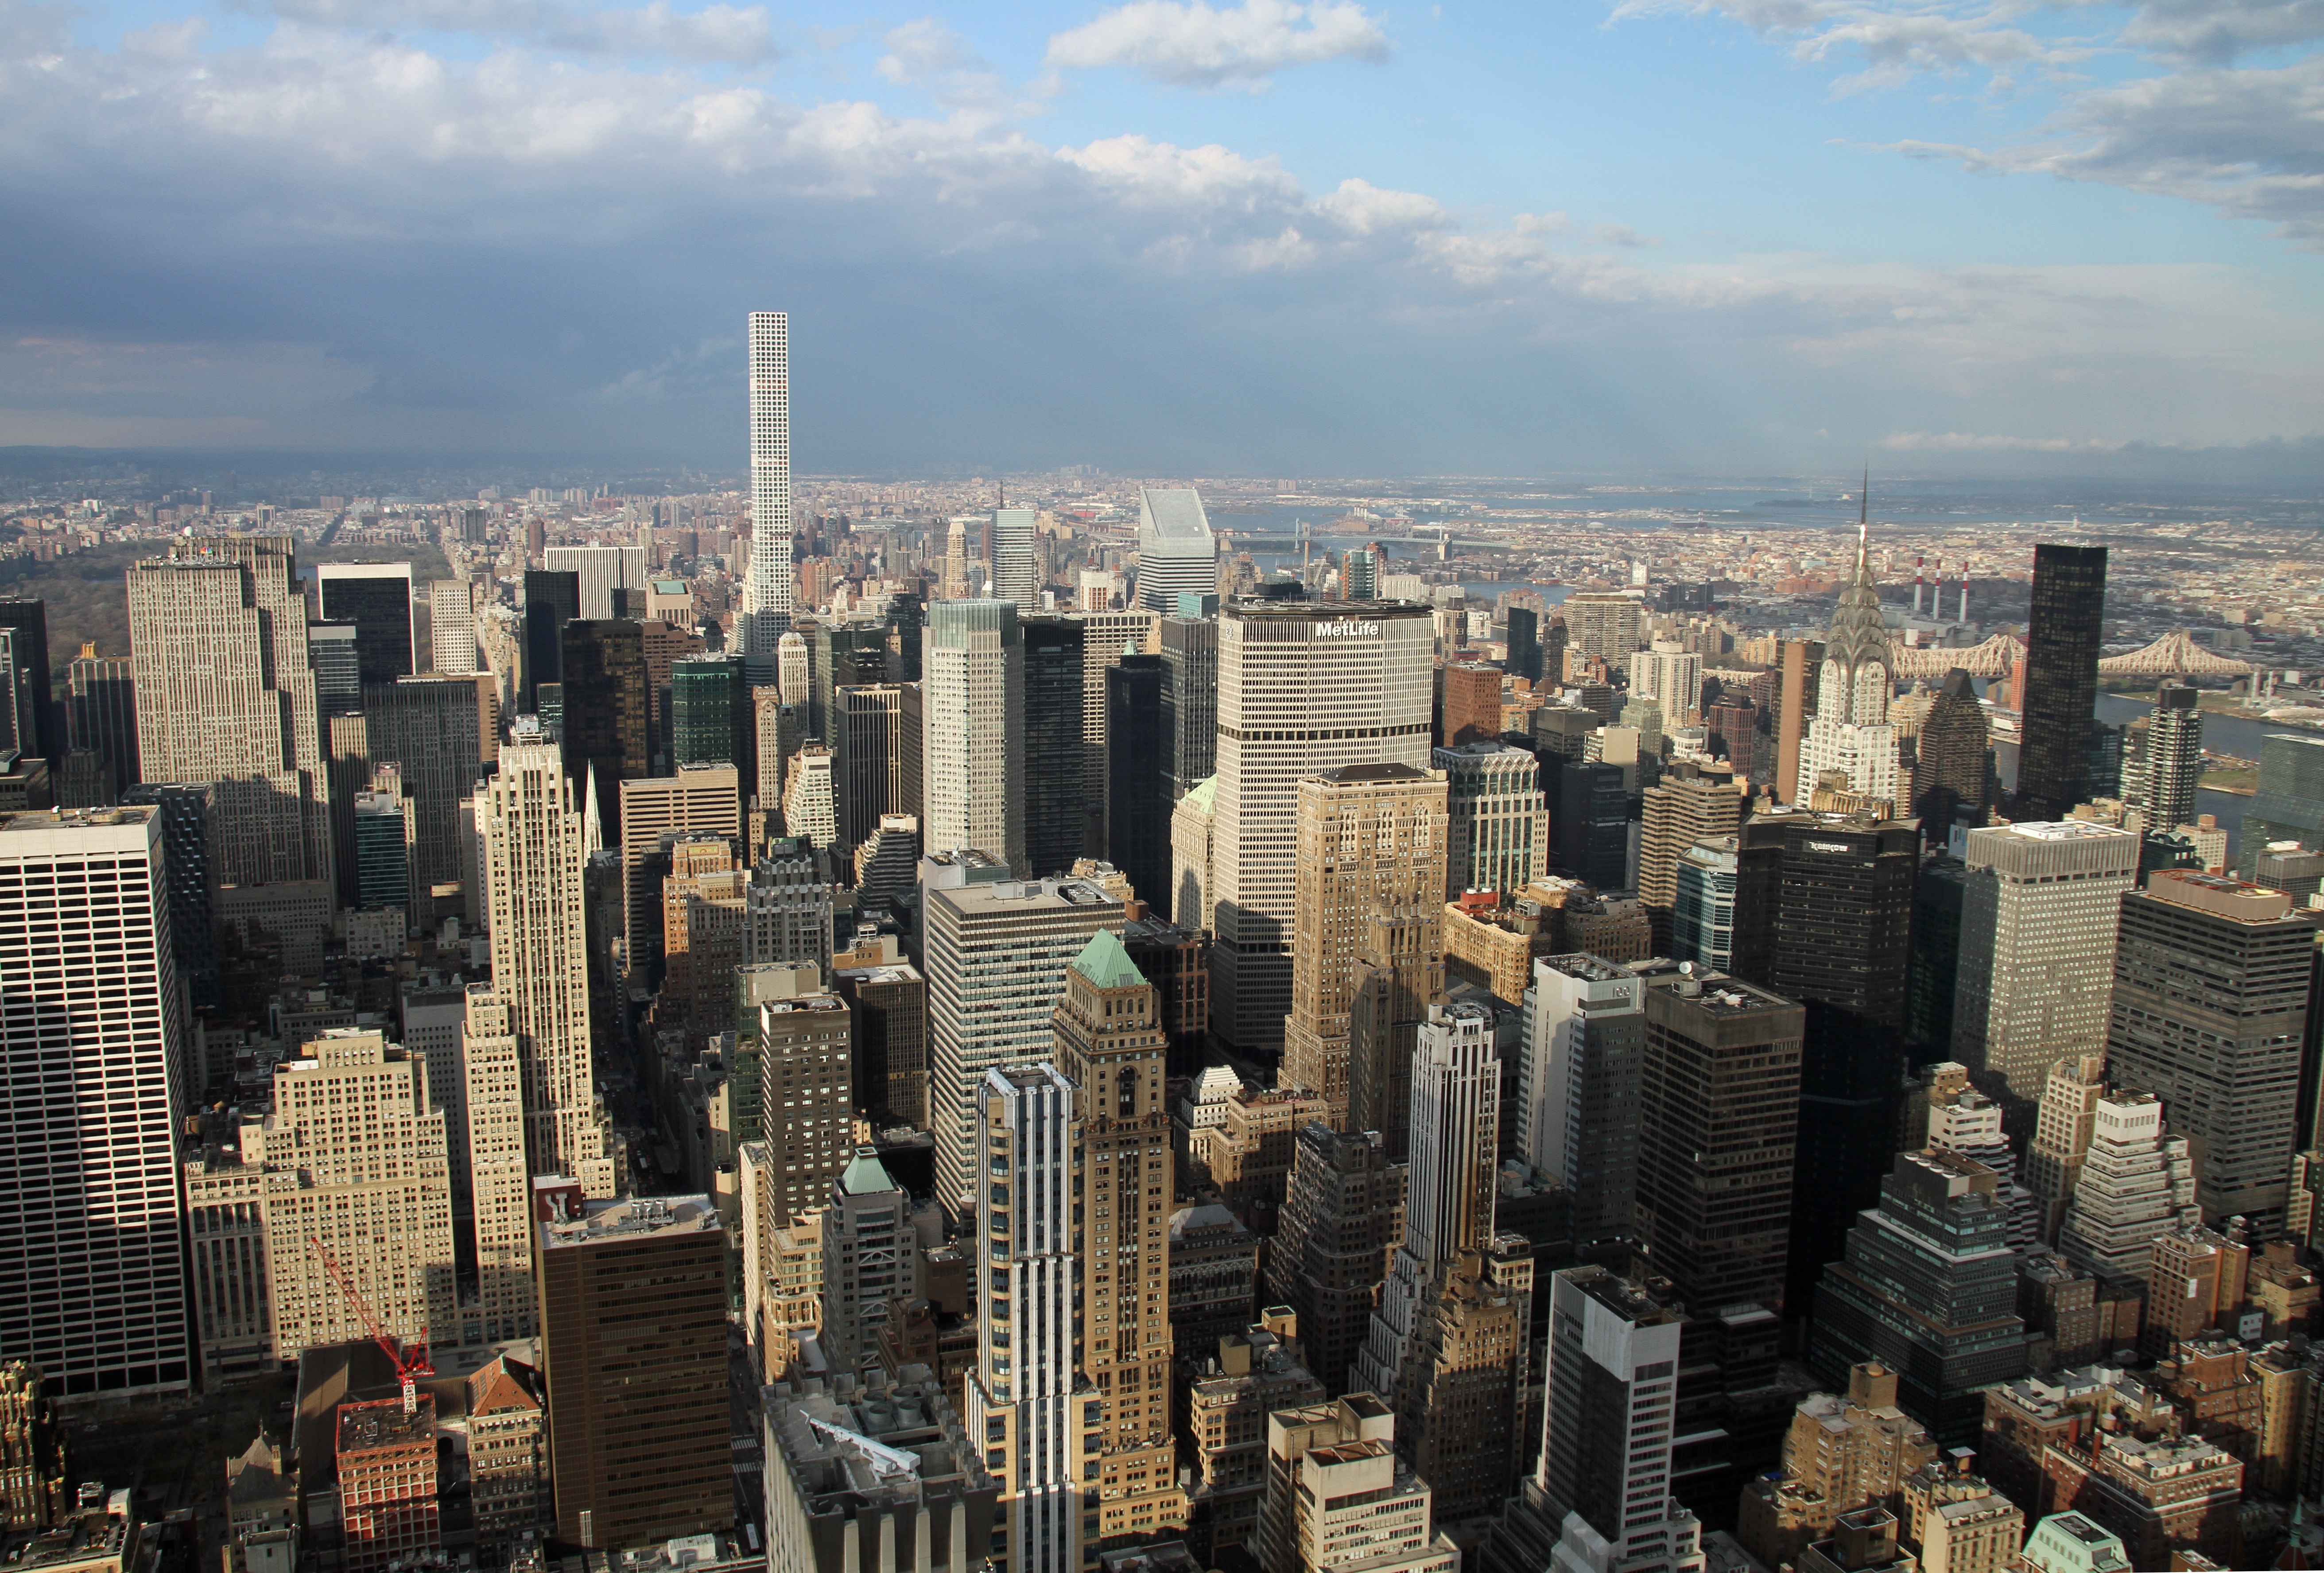
architecture, skyline, city, skyscraper, urban, new york, manhattan, new york city, cityscape, panorama, downtown, tower, landmark, tower block, metropolis, aerial photography, urban area, empire state view, geographical feature, human settlement, metropolitan area